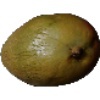
Label: Papaya 1